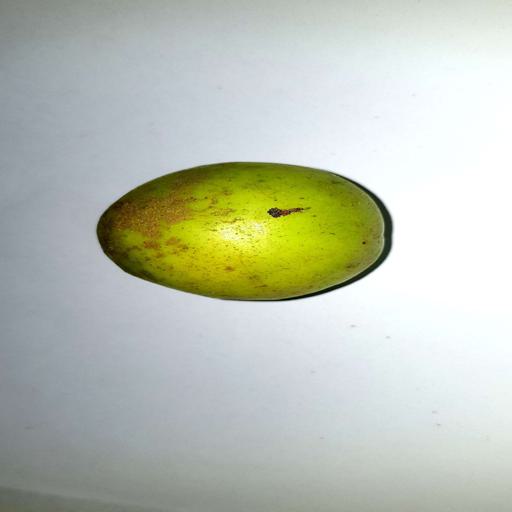
Label: healthy